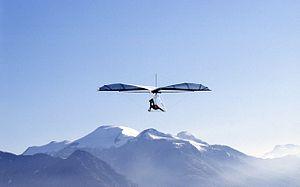
Deltaplane dans la commune de Bonneval-sur-Arc
Un deltaplane ou aile delta est un aéronef léger monoplace ou biplace dont le décollage et l'atterrissage se font à pied, à aile le plus souvent en forme de delta et à pilotage pendulaire. Un vélideltiste est une personne qui pratique le vol libre sur un deltaplane, activité sportive encadrée par la fédération aéronautique internationale et des fédérations nationales.